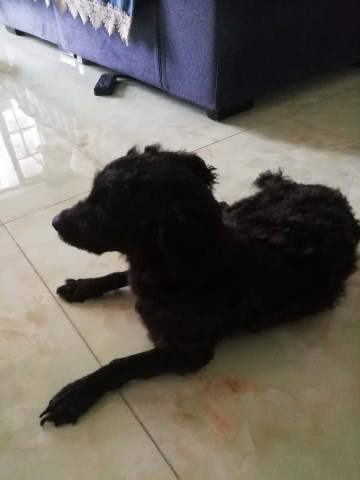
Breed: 2925-n000114-toy_poodle